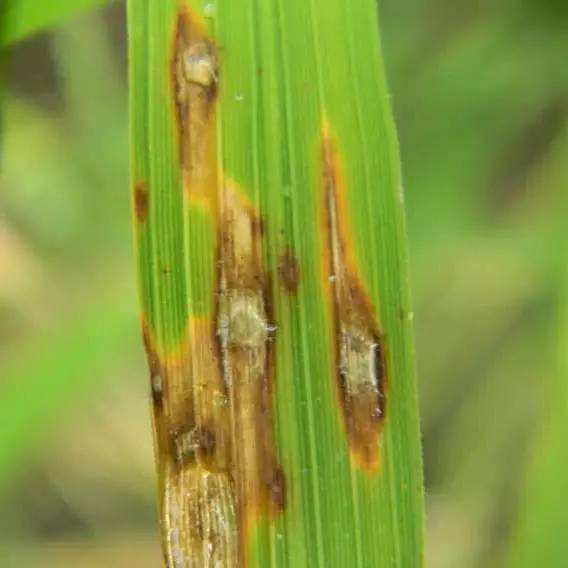
Plant: Rice
Disease: rice blast